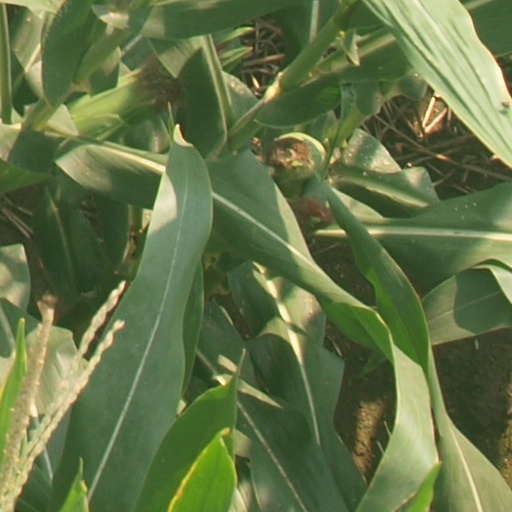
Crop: maize; corn